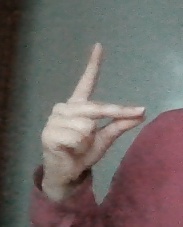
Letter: ta